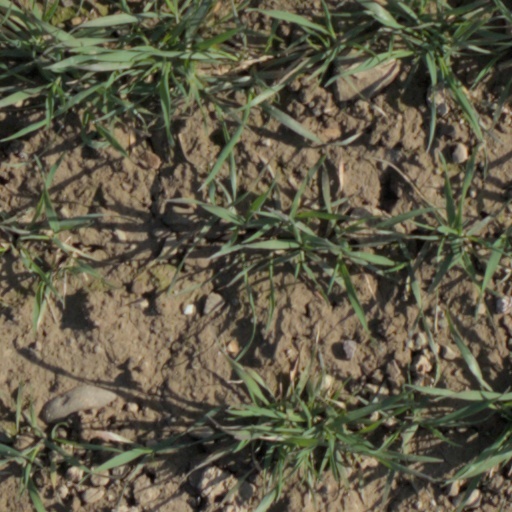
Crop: wheat